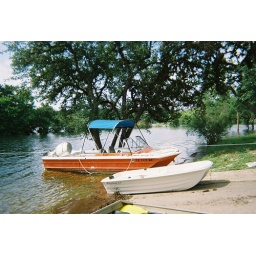
Chase boat in drysail area, 2007 flood. Tuesday, July 3, lake level 700 feet.